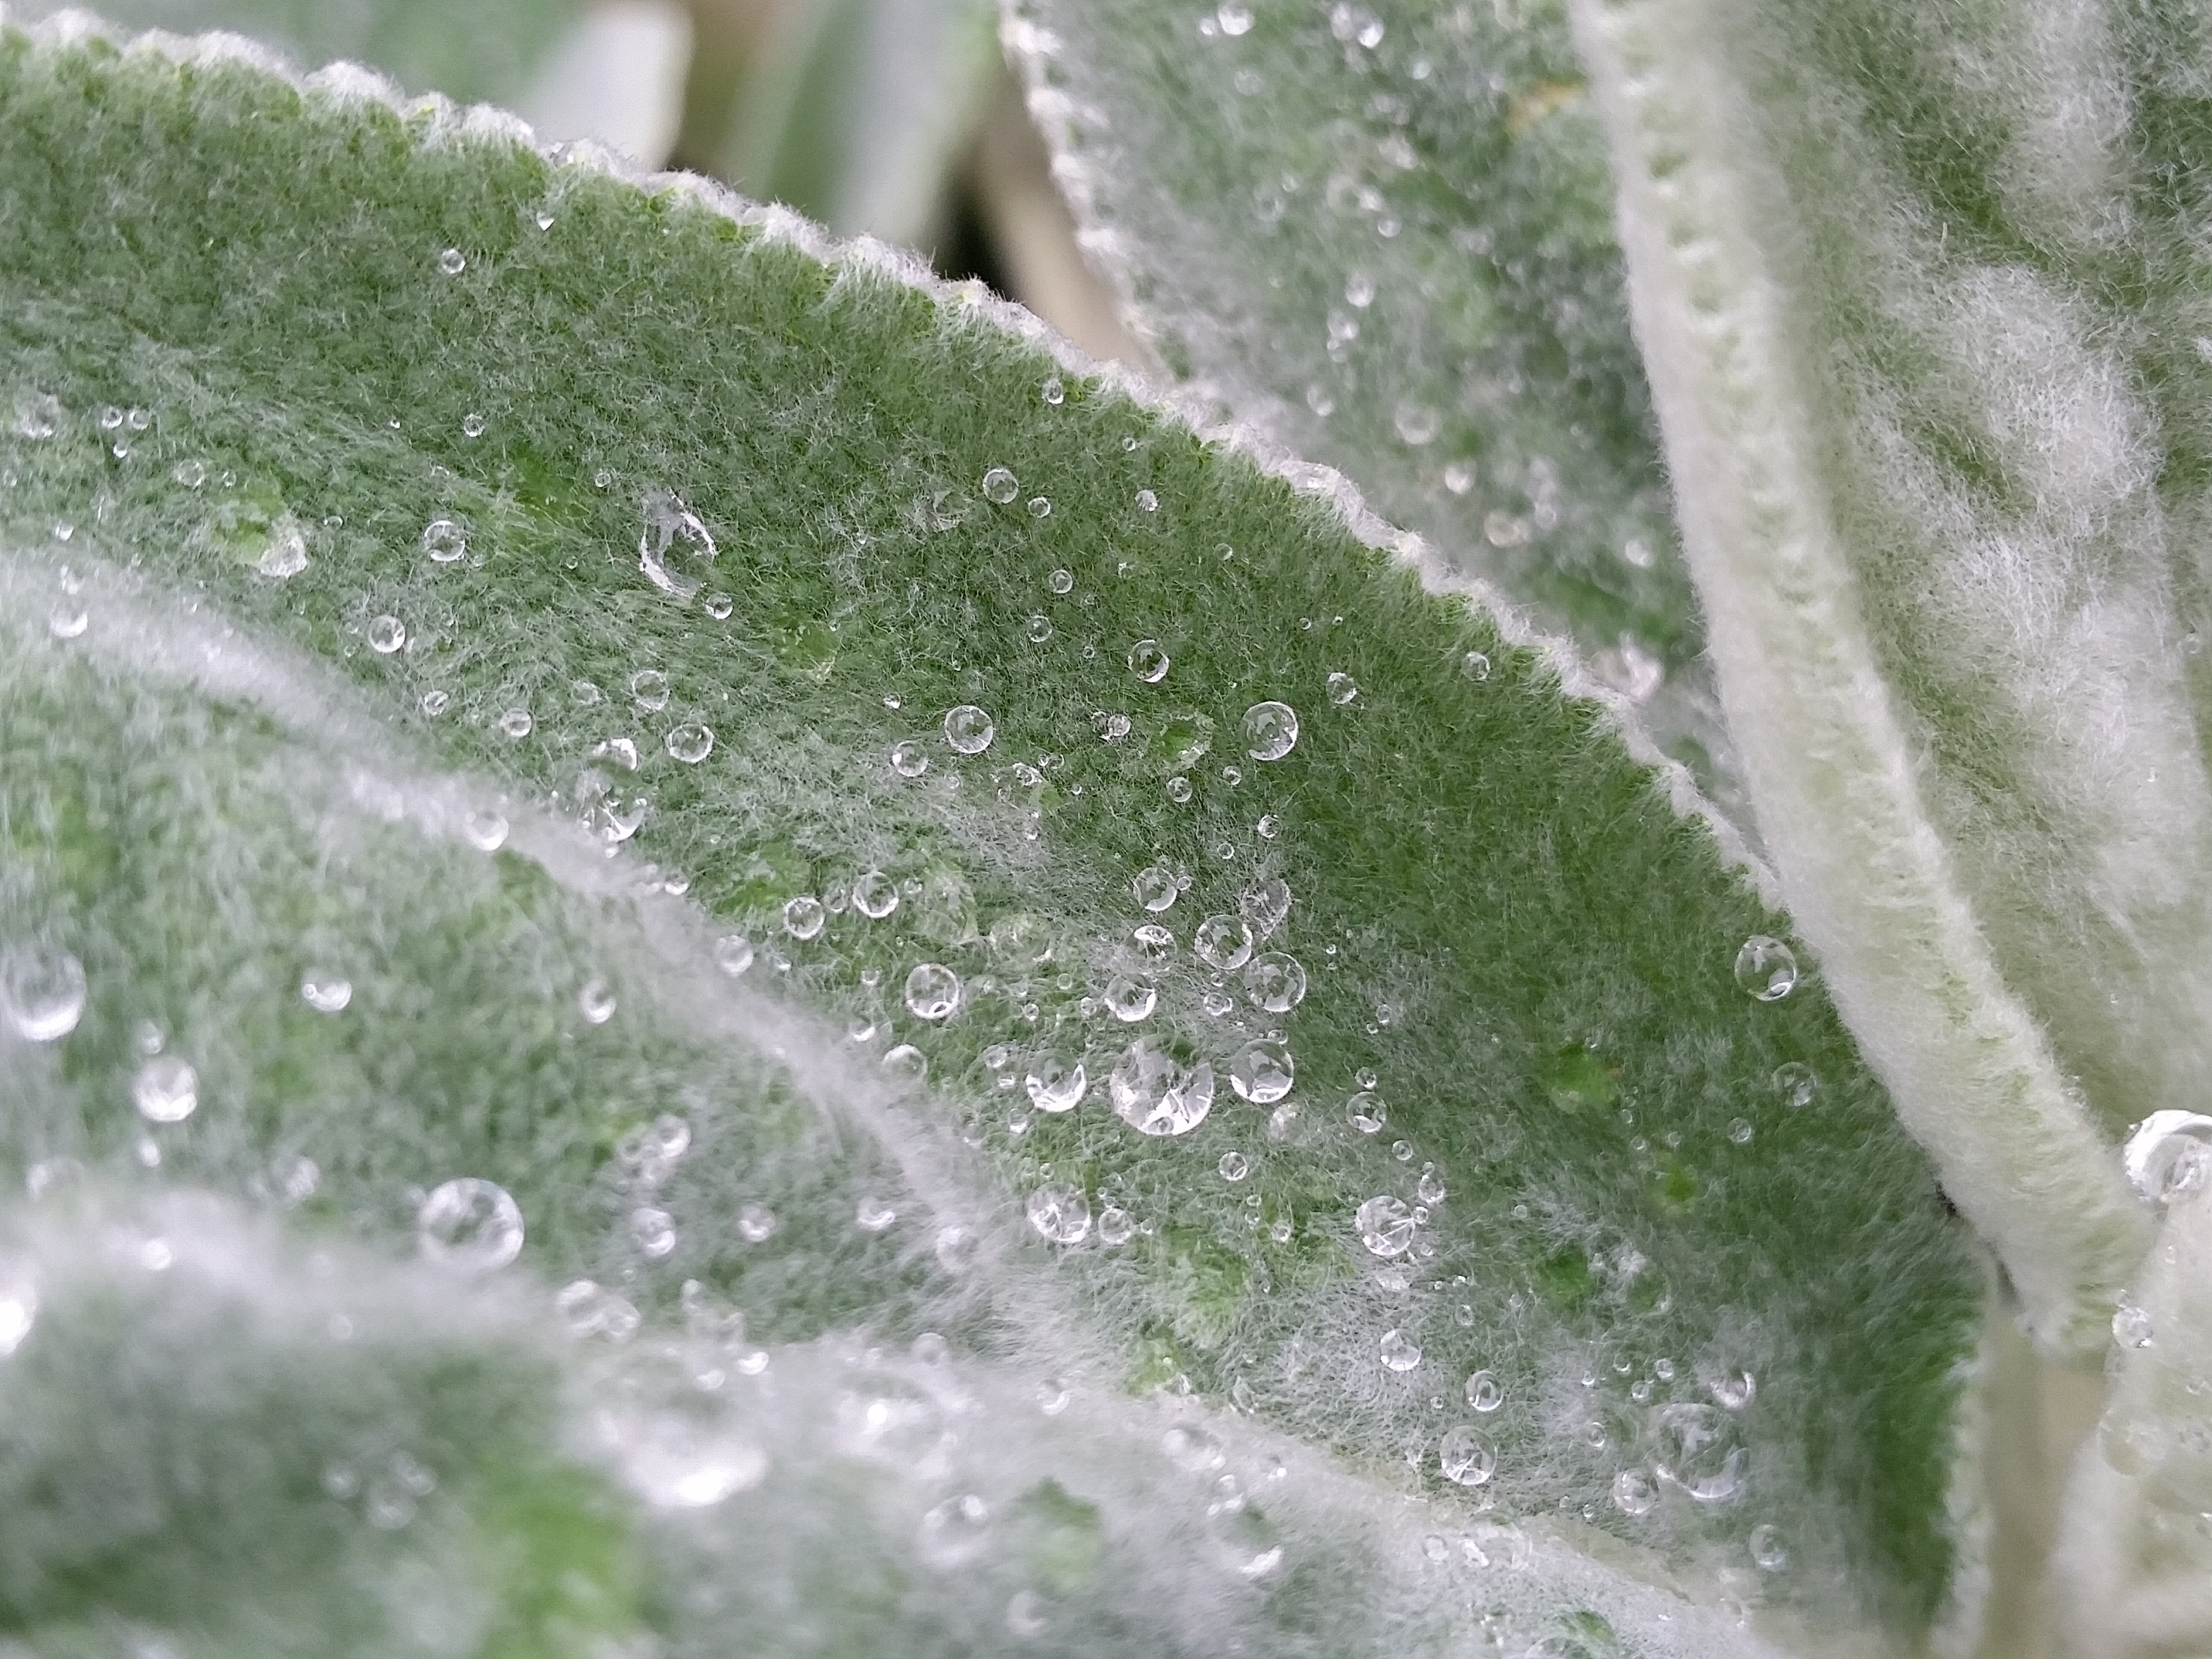
water, nature, plant, texture, leaf, frost, green, botany, garden, freshness, close up, leaves, raindrops, moisture, freezing, macro photography, plant stem